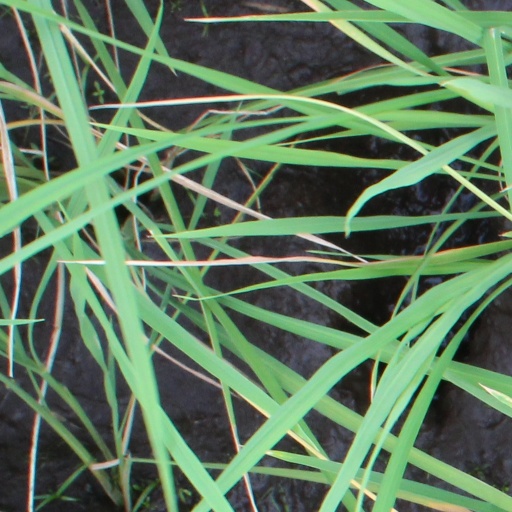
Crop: rice